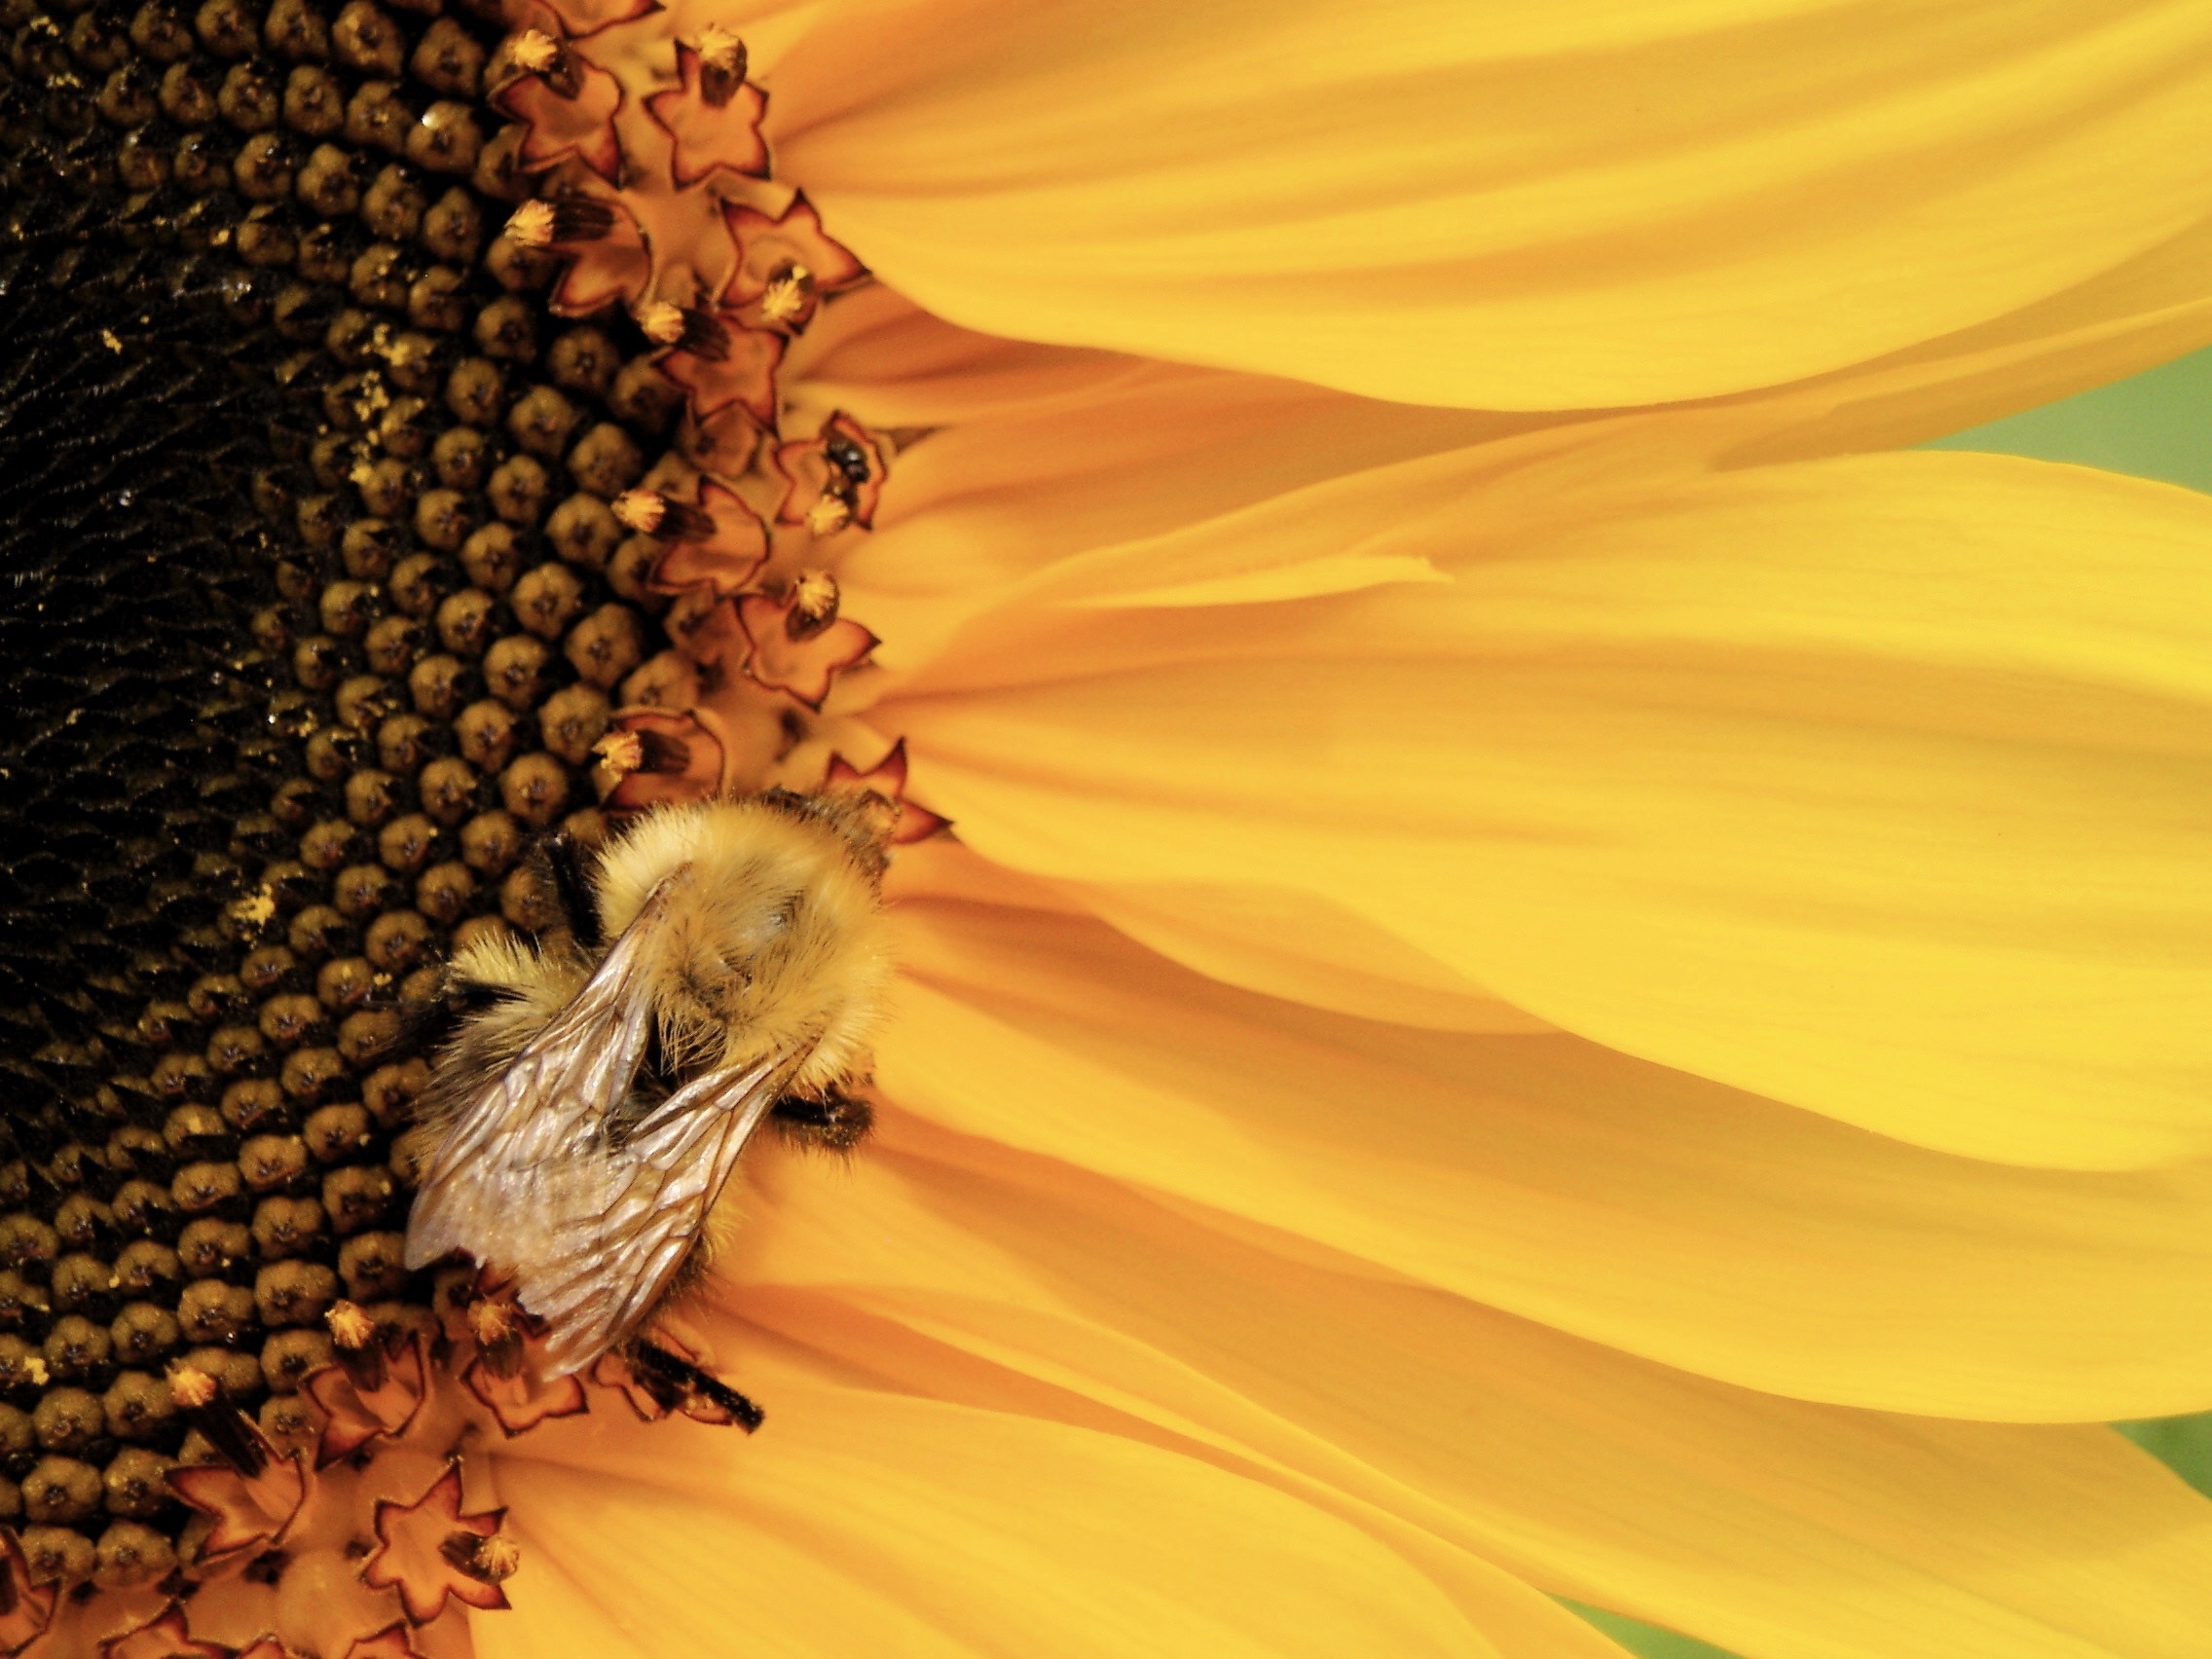
plant, photography, leaf, flower, petal, pollen, insect, pollinate, yellow, flora, sunflower, invertebrate, close up, bee, bumblebee, nectar, macro photography, flowering plant, honey bee, daisy family, sunflower seed, plant stem, land plant, membrane winged insect